Bisexuality in the United States

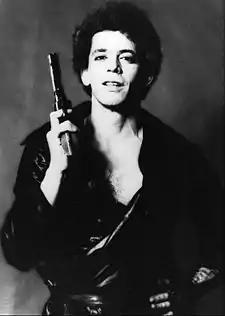
Lou Reed was a bisexual 1970s icon.

Bisexuals were also important contributors to the larger LGBT rights movement. In 1972, Bill Beasley, a bisexual activist in the civil rights movement as well as the LGBT movement, was the core organizer of the first Los Angeles Gay Pride March. He was also active with the Gay Liberation Front. In 1975, activist Carol Queen came out as bisexual and organized GAYouth in Eugene, Oregon. In 1977 Alan Rockway, a psychologist and bisexual activist, co-authored America's first successful gay rights ordinance put to public vote, in Dade County, Florida. Anita Bryant campaigned against the ordinance, and Rockway began a boycott of Florida orange juice, which she advertised, in response. The San Francisco Bisexual Center also helped sponsor a press conference with lesbian activists Del Martin and Phyllis Lyon, and pediatrician Dr. Benjamin Spock, in opposition to Bryant. The Florida Citrus Commission canceled her contract as a direct response to this pressure. In 1979, Dr. Marvin Colter and John Soroczak co-founded Arete, The Bisexual Center of Southern California, in Whittier, California, a support and social group for bisexuals, which marched in the 1982 Los Angeles Gay pride. John Soroczak, a psychotherapist, facilitated the first bisexual rap group at the Los Angeles Gay and Lesbian Center in 1994. Also in 1979 A. Billy S. Jones, a bisexual founding member of the National Coalition of Black Lesbians and Gays, helped organize the first black gay delegation to meet with President Jimmy Carter's White House staff. Jones was also a core organizer of the 1979 National March on Washington for Lesbian and Gay Rights, and "Third world conference: When will the ignorance end?", the first national conference for gay and lesbian people of color.